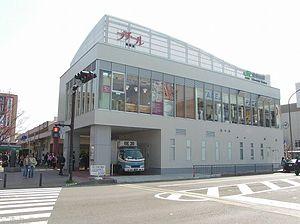
La gare de Kōnandai est une gare ferroviaire de la ville de Yokohama, dans la préfecture de Kanagawa au Japon. La gare est exploitée par la compagnie JR East.